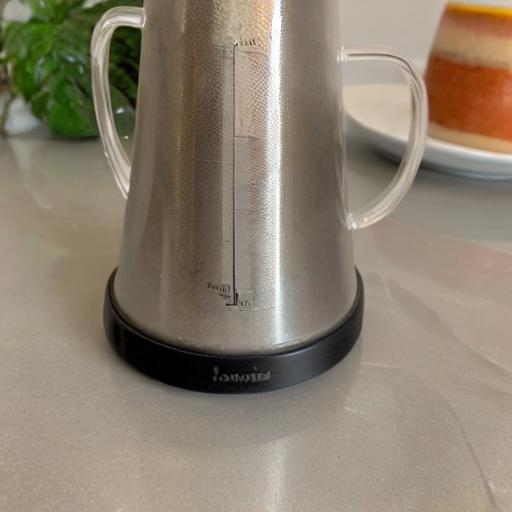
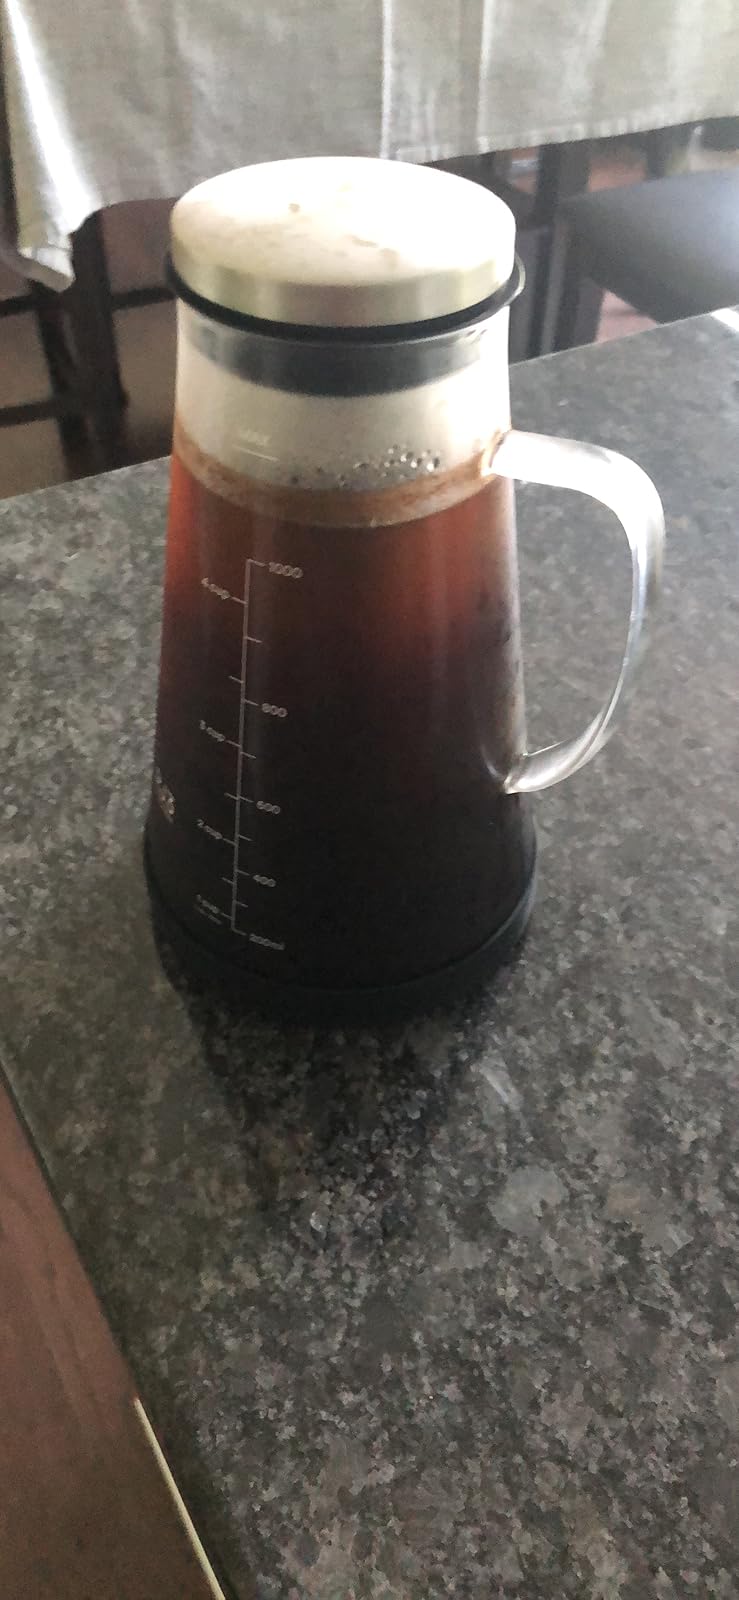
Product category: items_tea
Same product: no